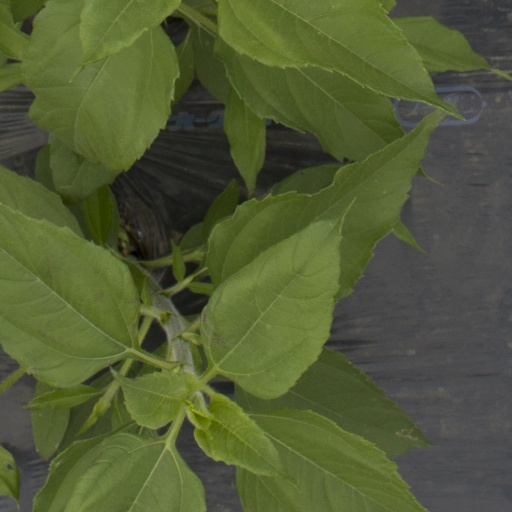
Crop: Jerusalem artichoke